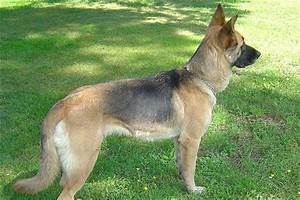
Label: dog